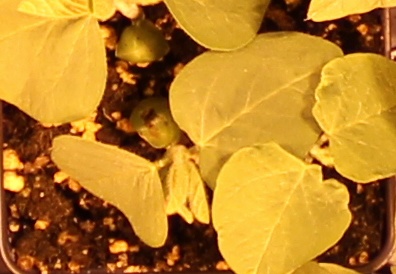
Label: Soybean